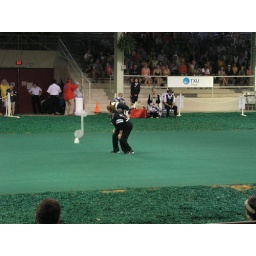
''Dancing with the Dogs'' where owners put some cute dogs through their paces in the TXU Energy Arena